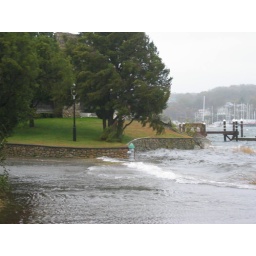
water flooding over cliff road